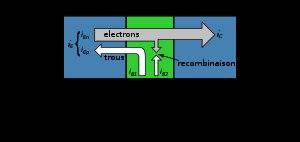
Un transistor bipolaire est un dispositif électronique à base de semi-conducteur de la famille des transistors. Son principe de fonctionnement est basé sur deux jonctions PN, l'une en direct et l'autre en inverse. La polarisation de la jonction PN inverse par un faible courant électrique permet de « commander » un courant beaucoup plus important, suivant le principe de l'amplification de courant. Il est à noter qu'aucun électron n'est effectivement « créé » : la polarisation appropriée permet à un réservoir d'électrons libres de circuler différemment.